Avishai Dekel

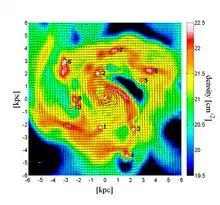
Violent gravitational Instability in a disk galaxy in the early universe, based on a hydro-cosmological computer simulation (Dekel et al., 2011) The picture of gas density shows that the disk is fragmented to giant clumps where stars form. The disk radius is 30,000 light years.

Avishai Dekel (born 1951) is a professor of physics at the Hebrew University of Jerusalem, holding the Andre Aisenstadt Chair of Theoretical Physics. His primary research interests are in astrophysics and cosmology.